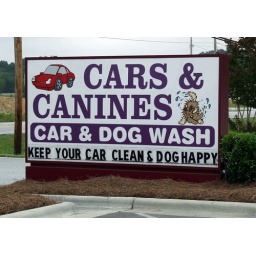
Combination car &amp;amp; dog wash in the High Point area of NC.